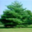
Label: pine_tree